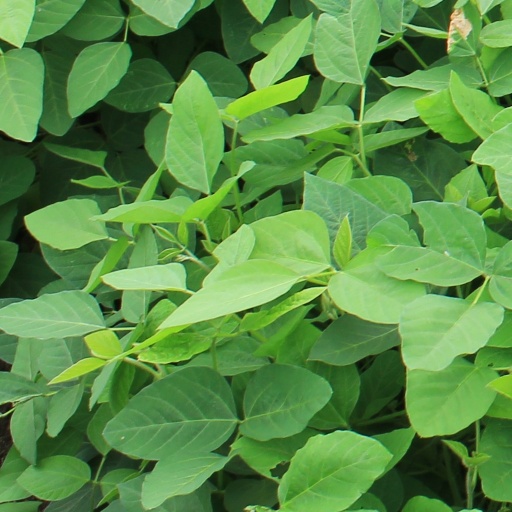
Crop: soybean